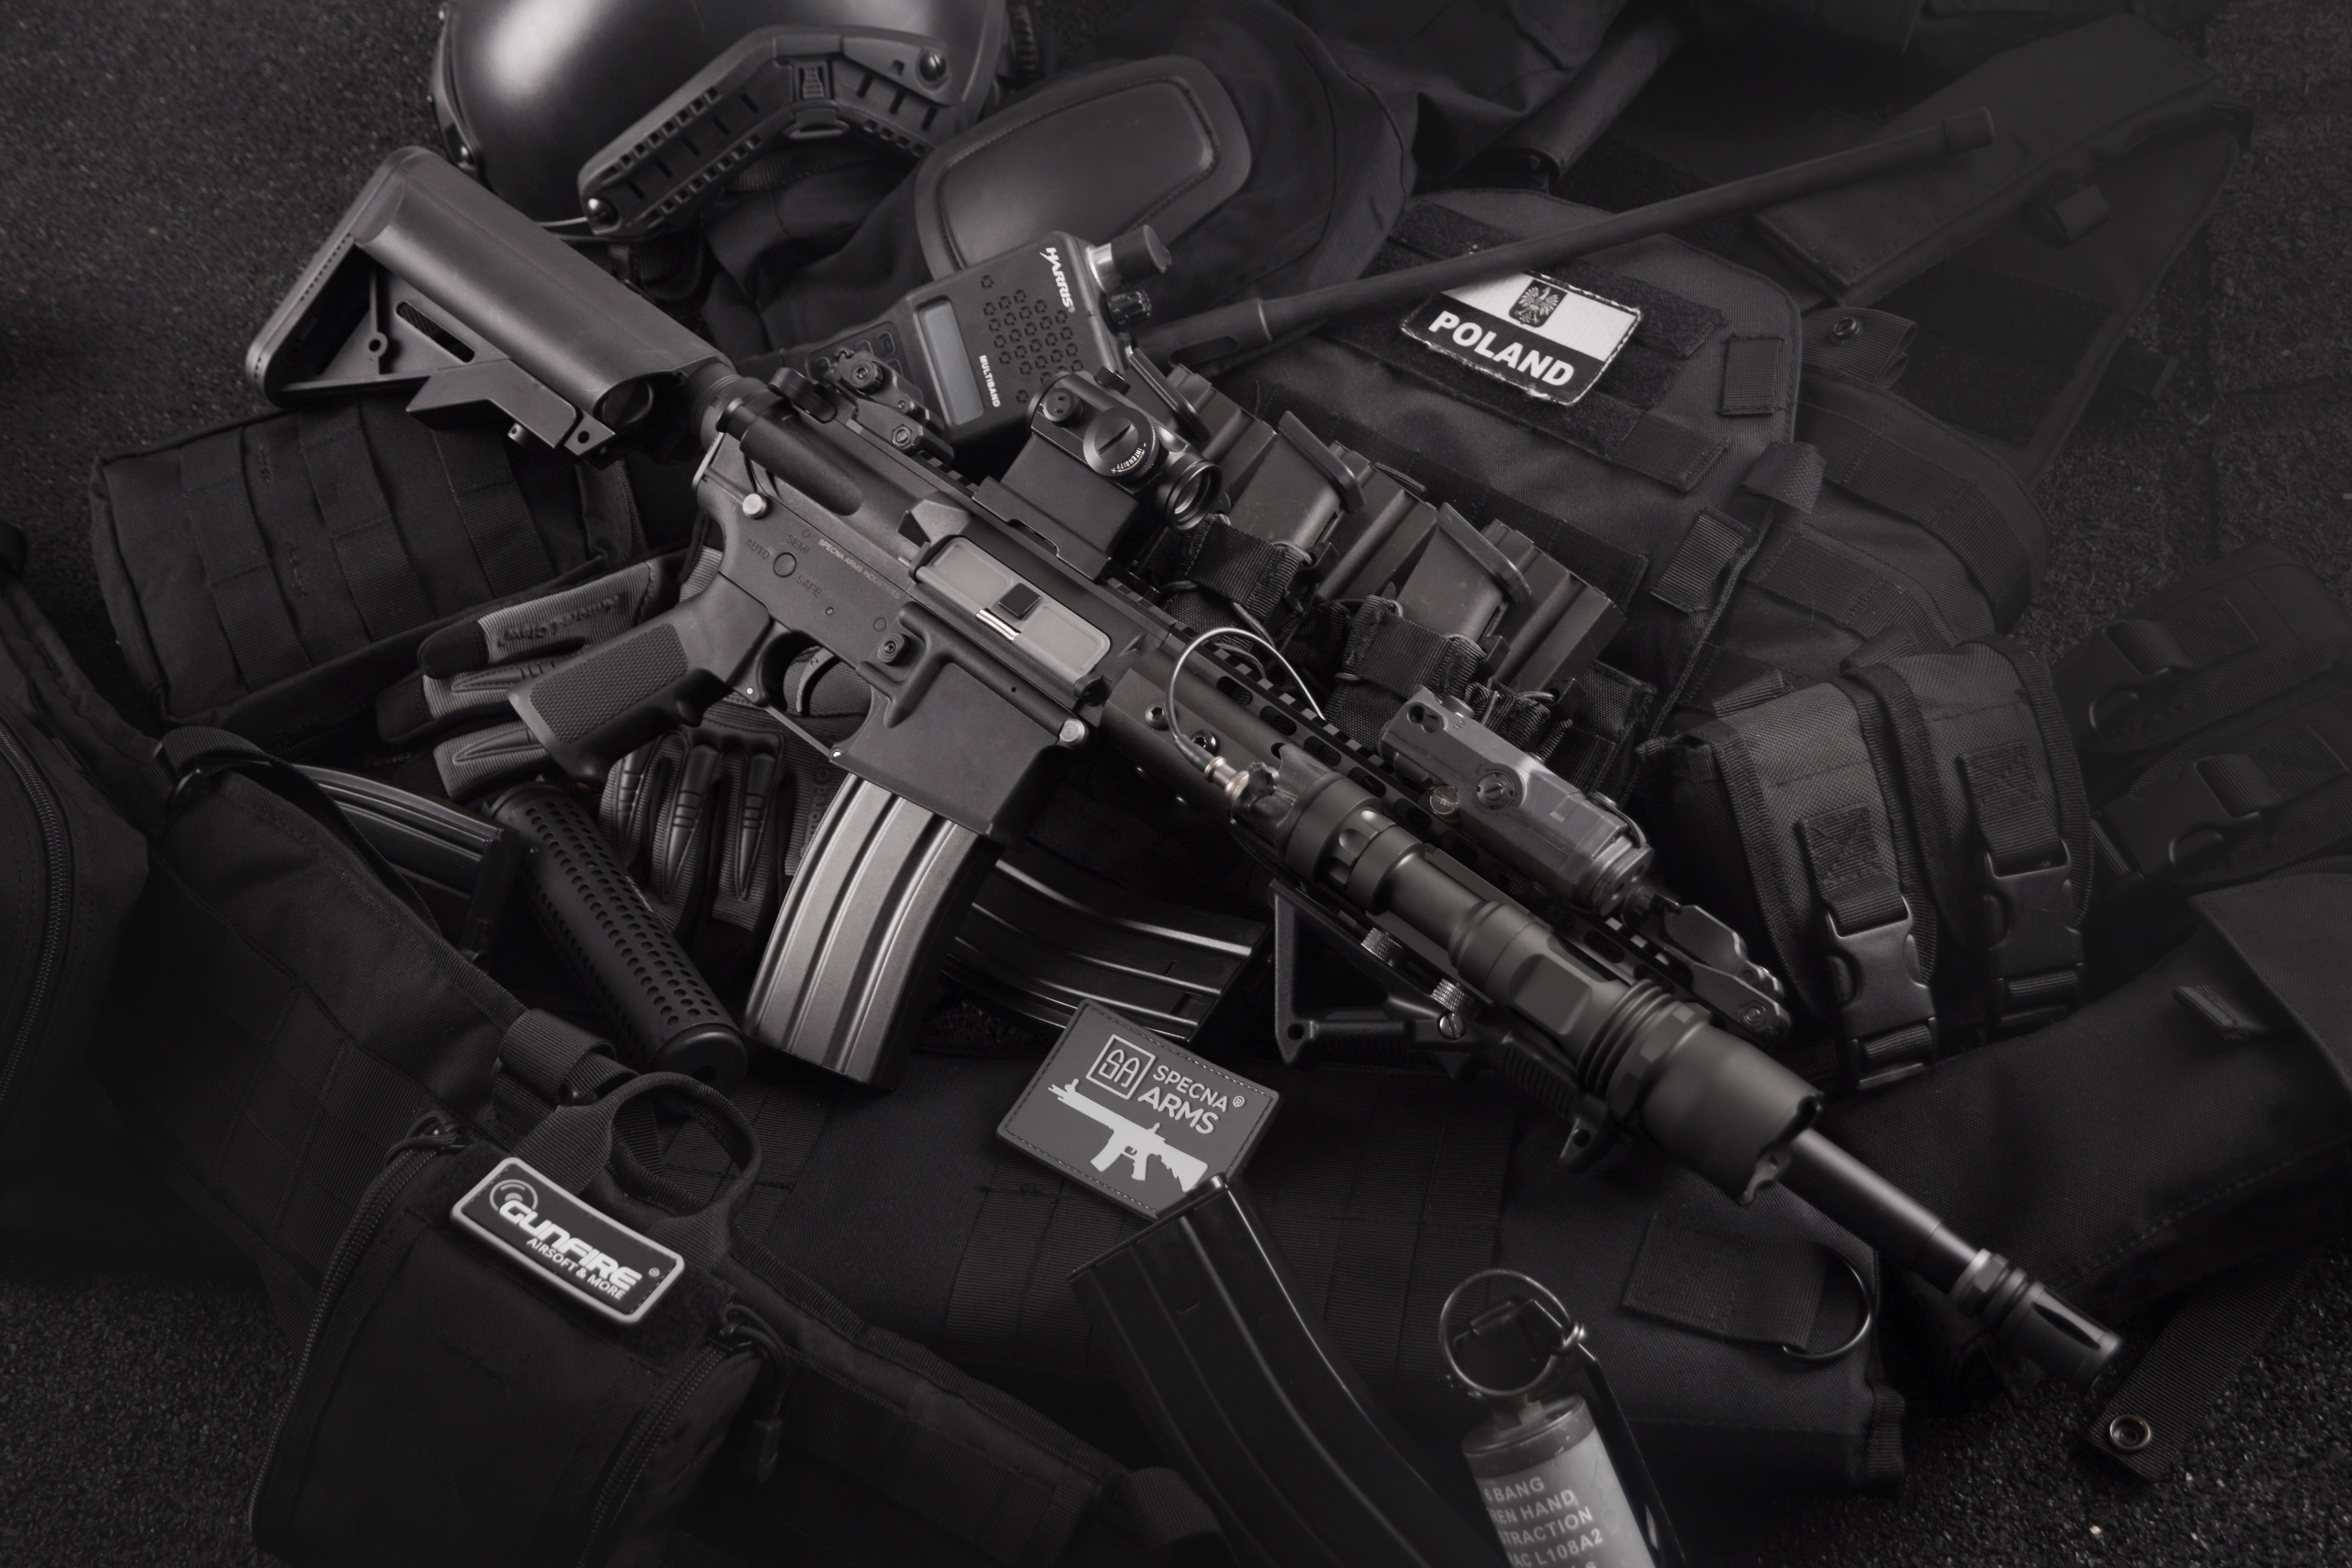
weapon, firearm, gun, black, black and white, photography, gun accessory, trigger, rifle, monochrome, darkness, automotive design, air gun, monochrome photography, airsoft gun, vehicle, airsoft, machine gun, shooting sport